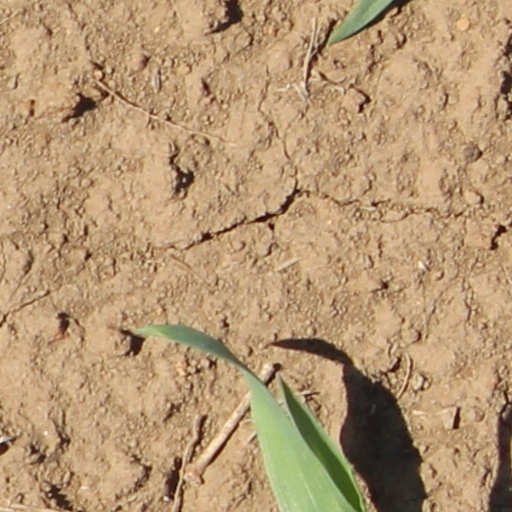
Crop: wheat